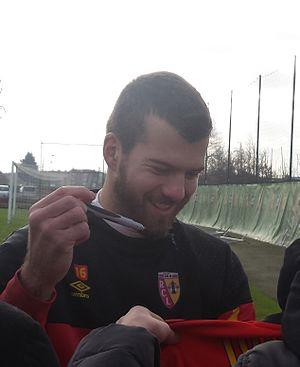
Samuel Atrous après un entraînement public du Racing Club de Lens, le 31 décembre 2014, sur le terrain ""San Siro"" du Centre Technique et Sportif de La Gaillette."
Samuel Atrous est un footballeur français, né le 15 février 1990 à Roncq. Il évolue comme gardien de but à l'AS Beauvais Oise.